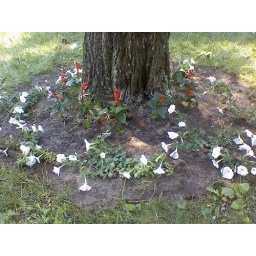
white wave petunia with red dwarf salvia around the two trees in the middle of the yard.